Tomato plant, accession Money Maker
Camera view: bottom (45 deg); turntable rotation: 90 degrees
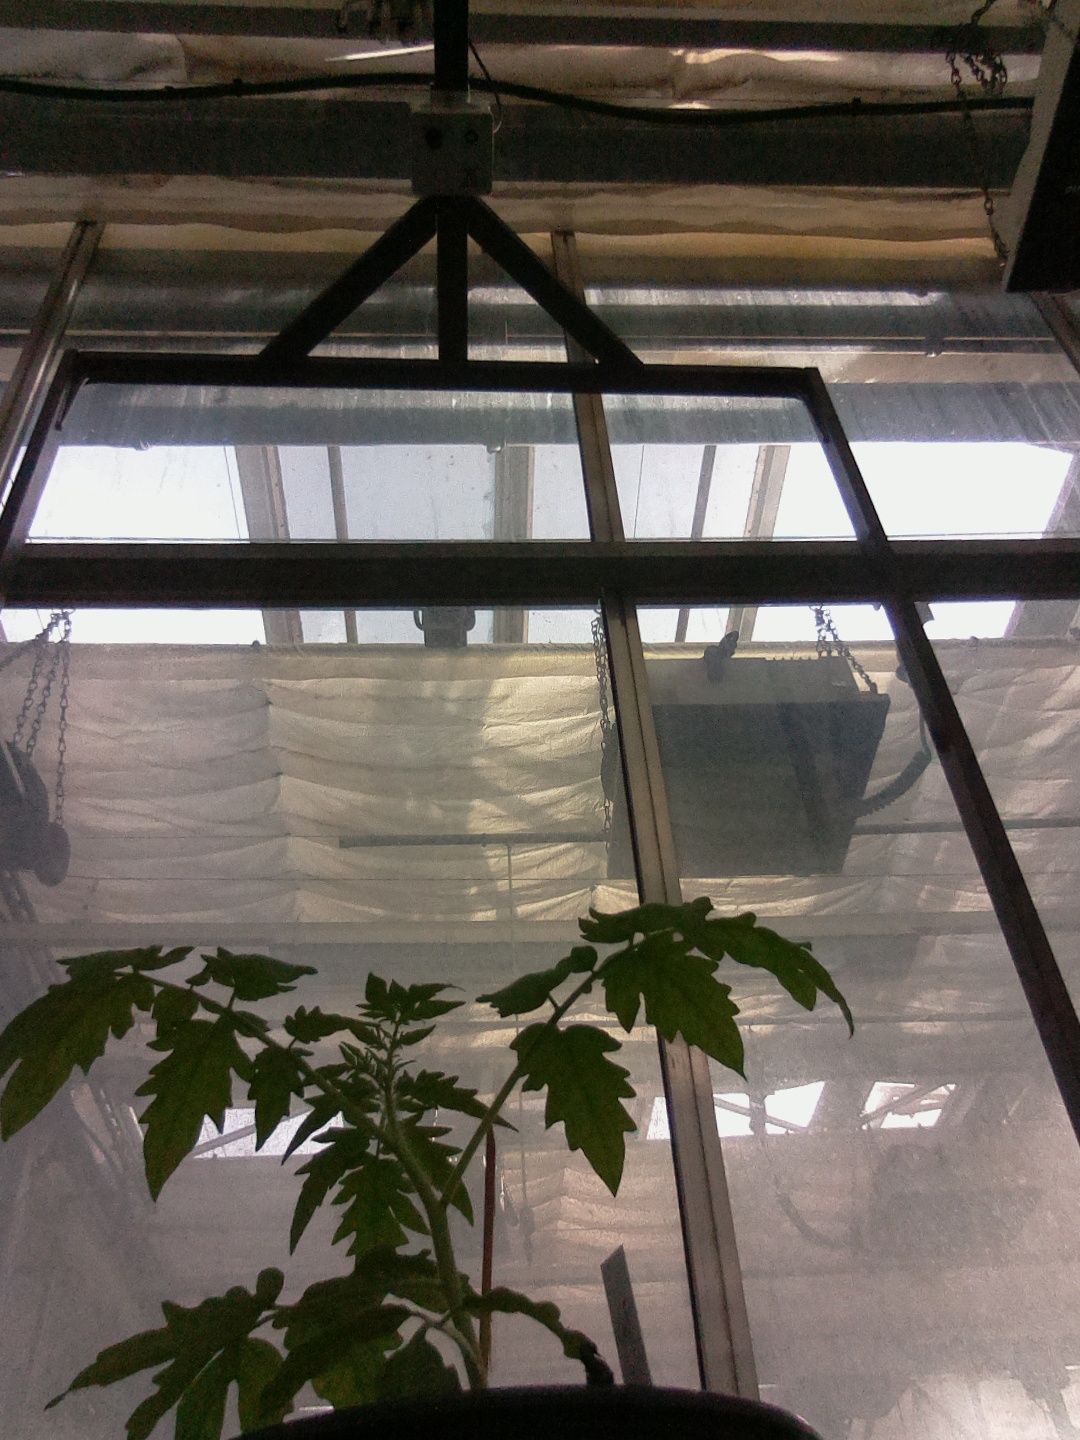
BBCH growth stage 13: 6 of true leaves visible